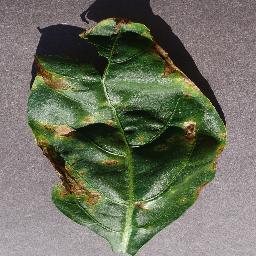
Label: Pepper,_bell___Bacterial_spot